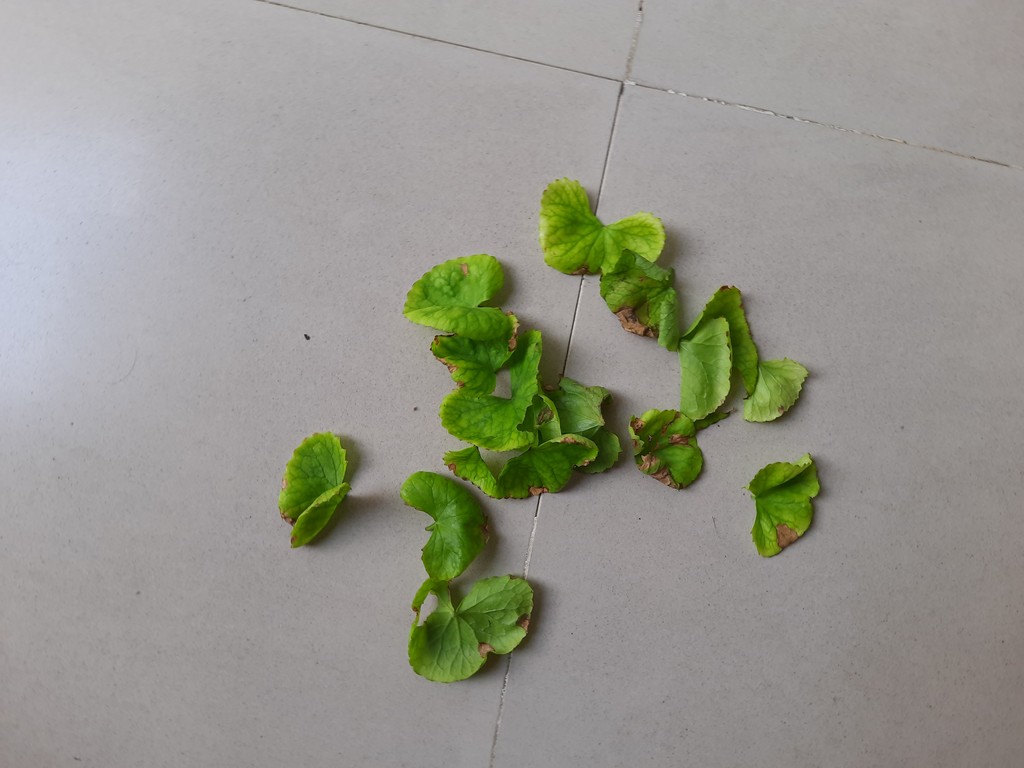
Label: Unhealthy